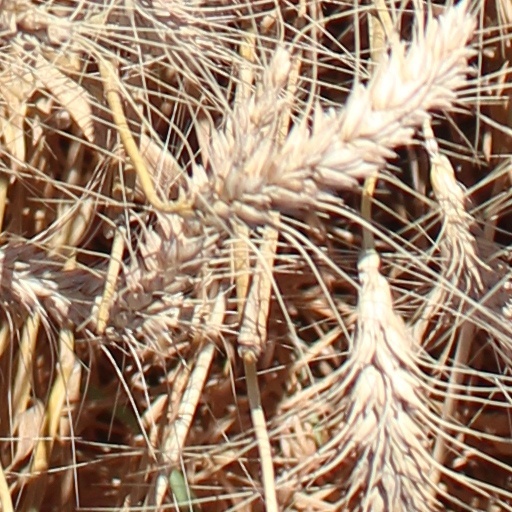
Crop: wheat